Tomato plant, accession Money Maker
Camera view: bottom (45 deg); turntable rotation: 150 degrees
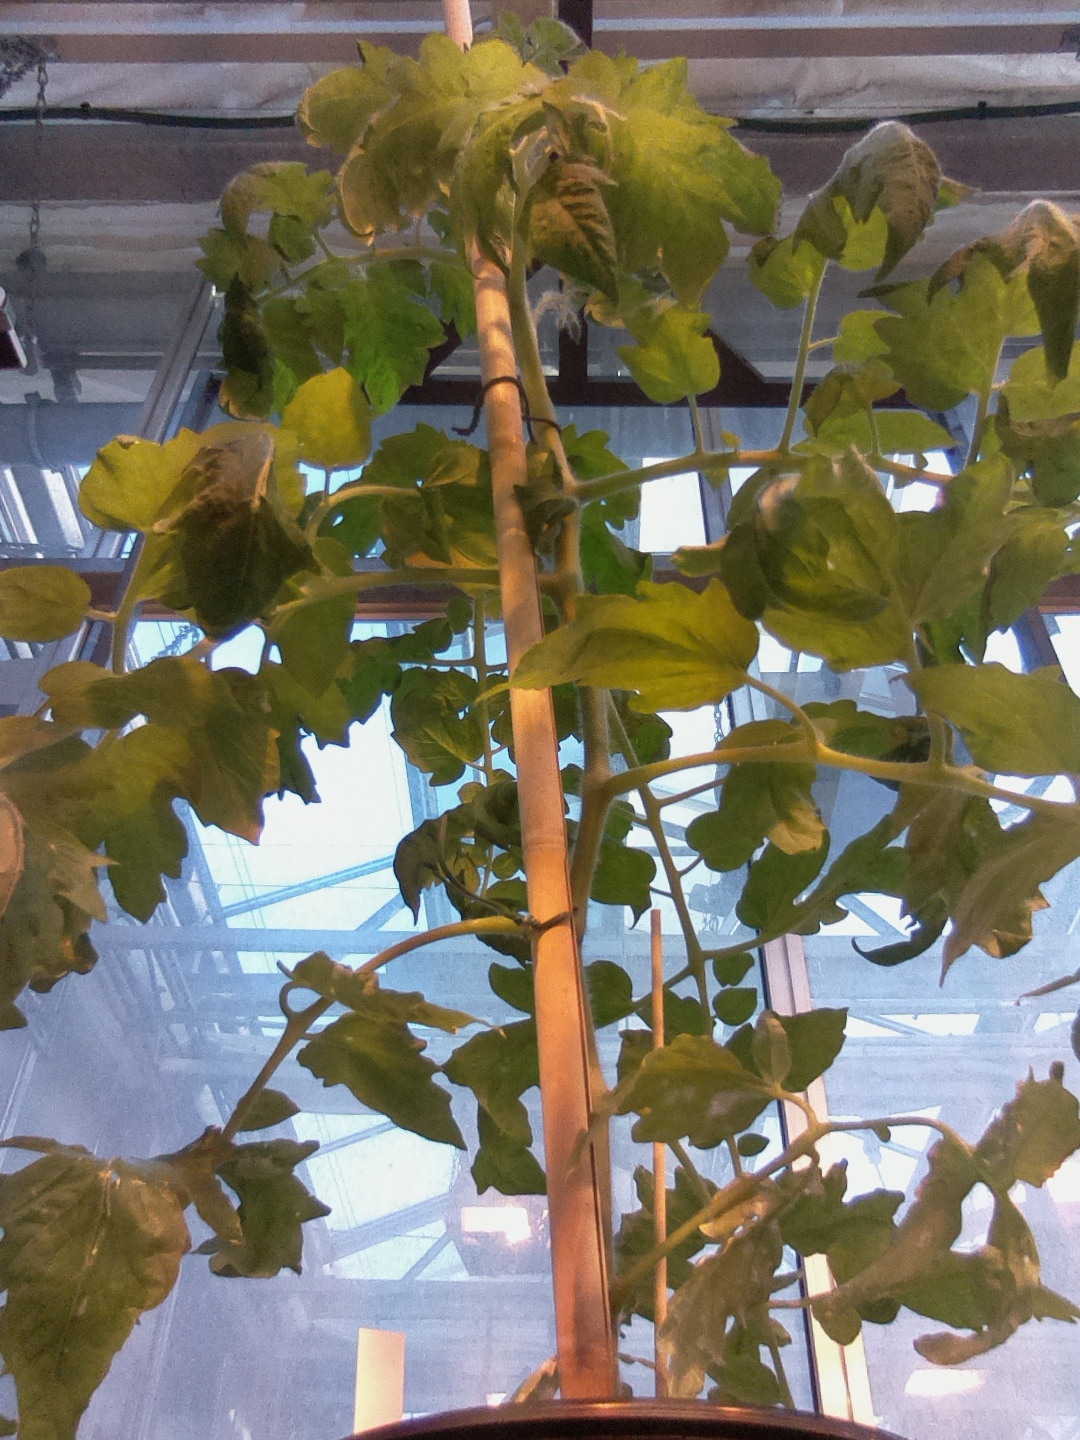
BBCH growth stage 53: 3 inflorescences visible